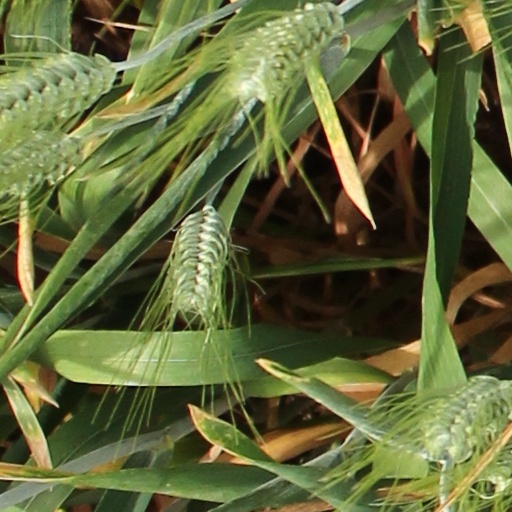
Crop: wheat